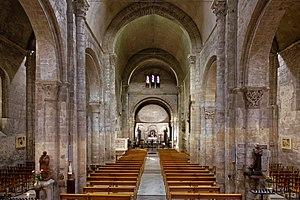
La basilique Notre-Dame-de-la-fin-des-Terres est située à Soulac, dans le département de la Gironde et l'archidiocèse de Bordeaux. Elle doit son nom à la proximité de la pointe de Grave, laquelle forme la partie la plus septentrionale de la presqu'île du Médoc.